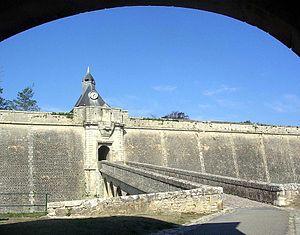
Citadelle de Blaye, la porte Dauphine
La citadelle de Blaye est un complexe militaire de 38 hectares bâti entre 1685 et 1689 par l'architecte militaire François Ferry, directeur général des fortifications de Guyenne, sous la supervision de Vauban. Dominant l'estuaire de la Gironde, elle se situe dans la commune de Blaye, dans le nord du département de la Gironde, en France. Elle forme un vaste ensemble fortifié entouré de courtines, complété par quatre bastions et trois demi-lunes.